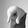
ASL letter: Q